Cordelia Throop Cole

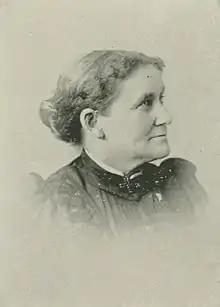
"A Woman of the Century"

Cordelia Throop Cole (Throop; November 17, 1833 – April 29, 1900) was a 19th-century American social reformer, who lectured, wrote, and edited on behalf the temperance crusade and social purity movement. She made valuable contributions with her writing to the work of temperance and social purity, and frequently addressed large audiences on these subjects. She took a most conspicuous part in the temperance crusade of her state, riding many miles on her lecture trips, and sometimes holding three or four meetings at different locations within a day. In 1885, she was made the Iowa superintendent of the "White Shield and White Cross" work of the Woman's Christian Temperance Union (WCTU). She was one of the managing editors of the "Dial of Progress" of Mount Pleasant. Cole died in 1900.